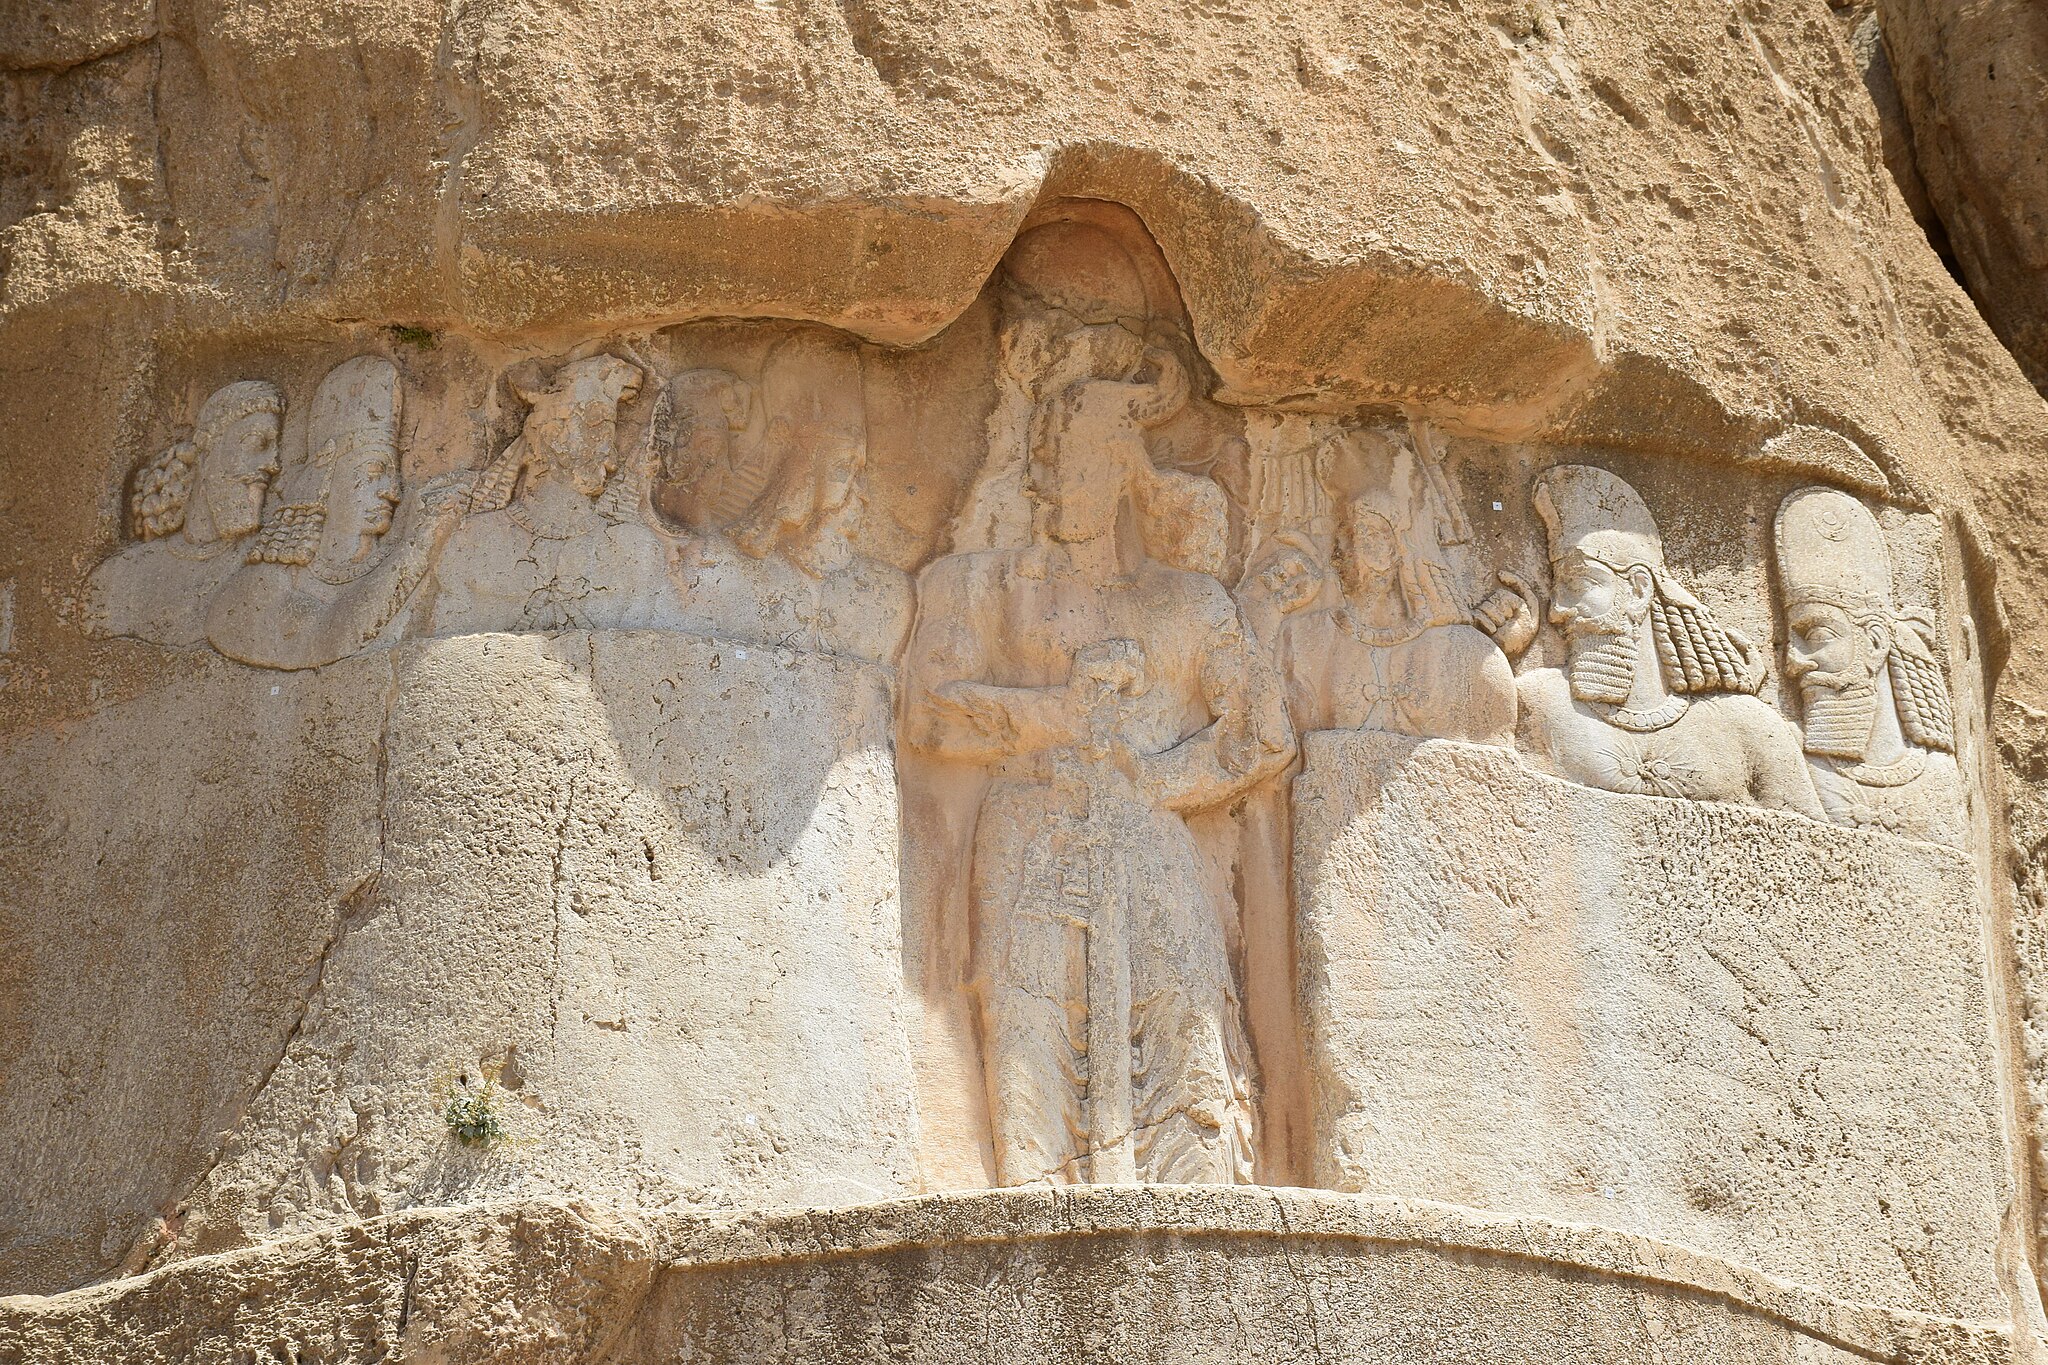
Title: نقش رستم4
Date: 2016-05-19 10:39:50
Categories: Relief of Bahram II and his court, Self-published work, Images from Wiki Loves Monuments 2017, Cultural heritage monuments in Iran with known IDs, Uploaded via Campaign:wlm-ir, Images from Wiki Loves Monuments 2017 in Iran, Images from Wiki Loves Monuments in Marvdasht